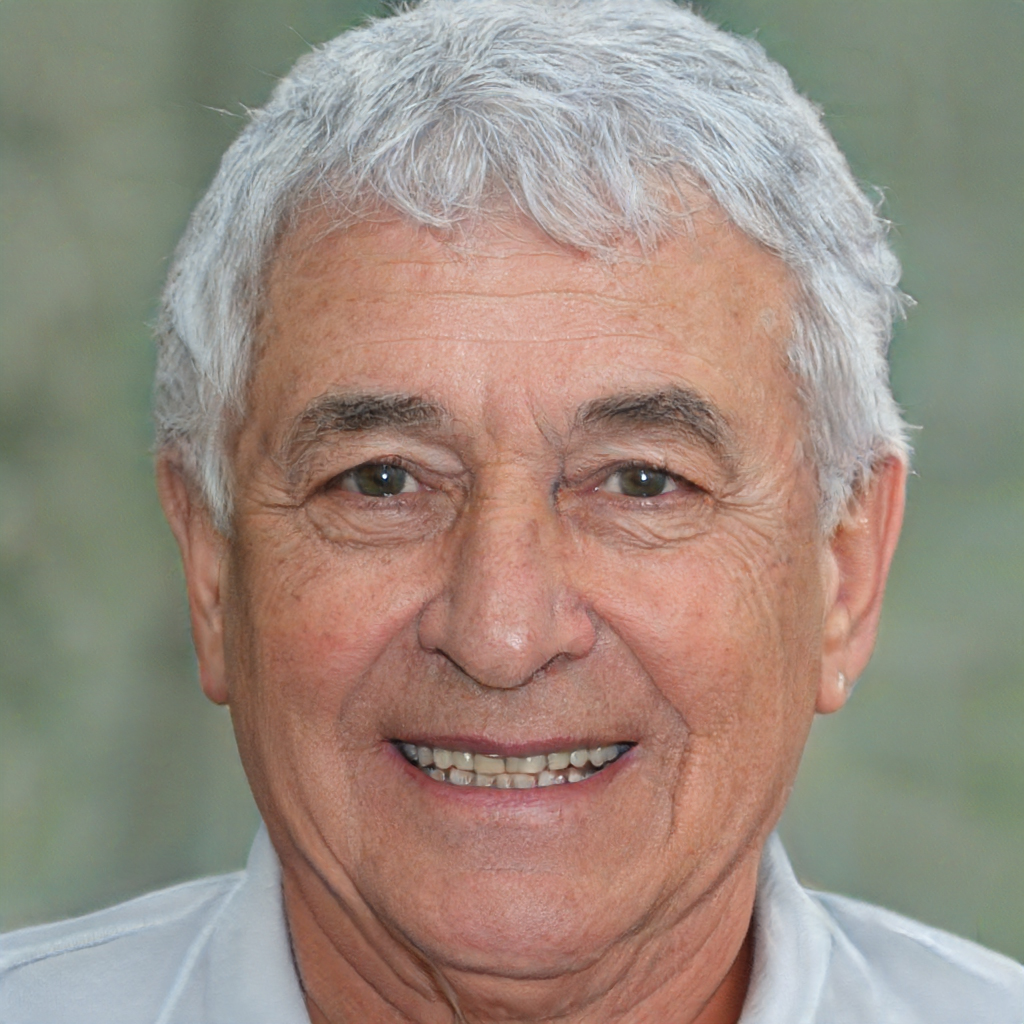
Gender: Male